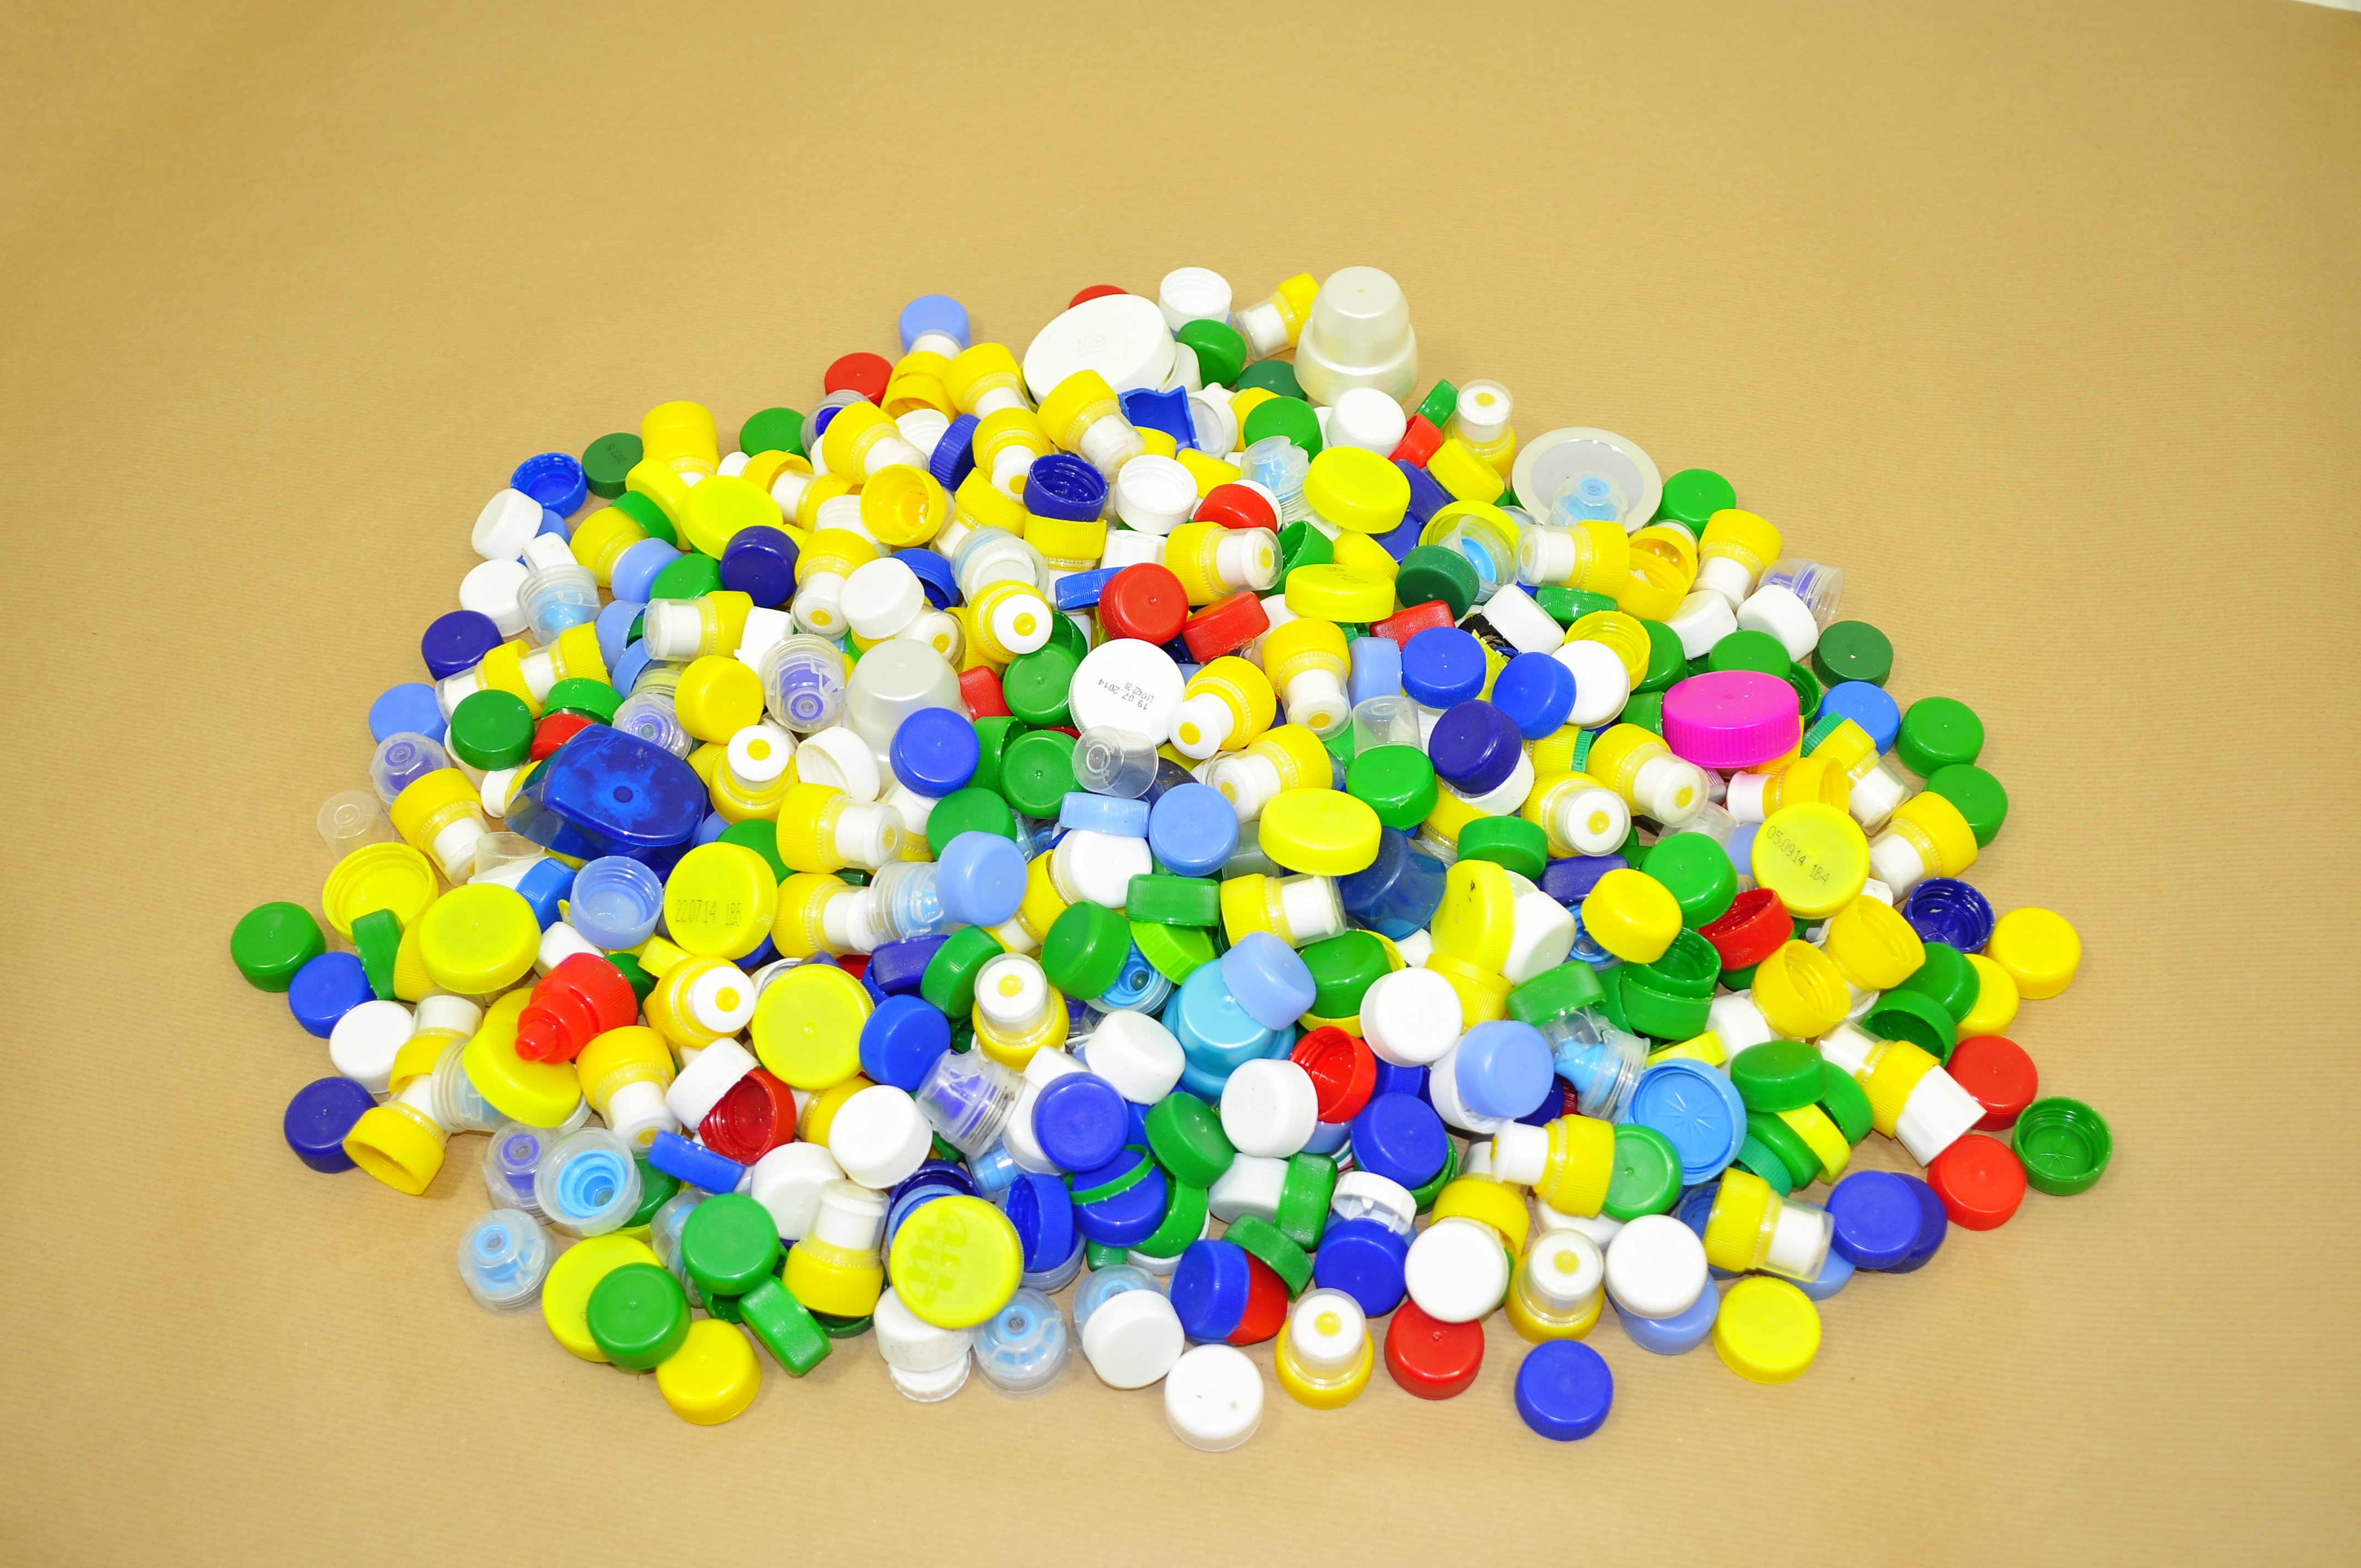
plastic, round, petal, glass, color, stack, colorful, yellow, bead, toy, material, nuts, art, recycling, caps, the collection of, jewelry making, fashion accessory